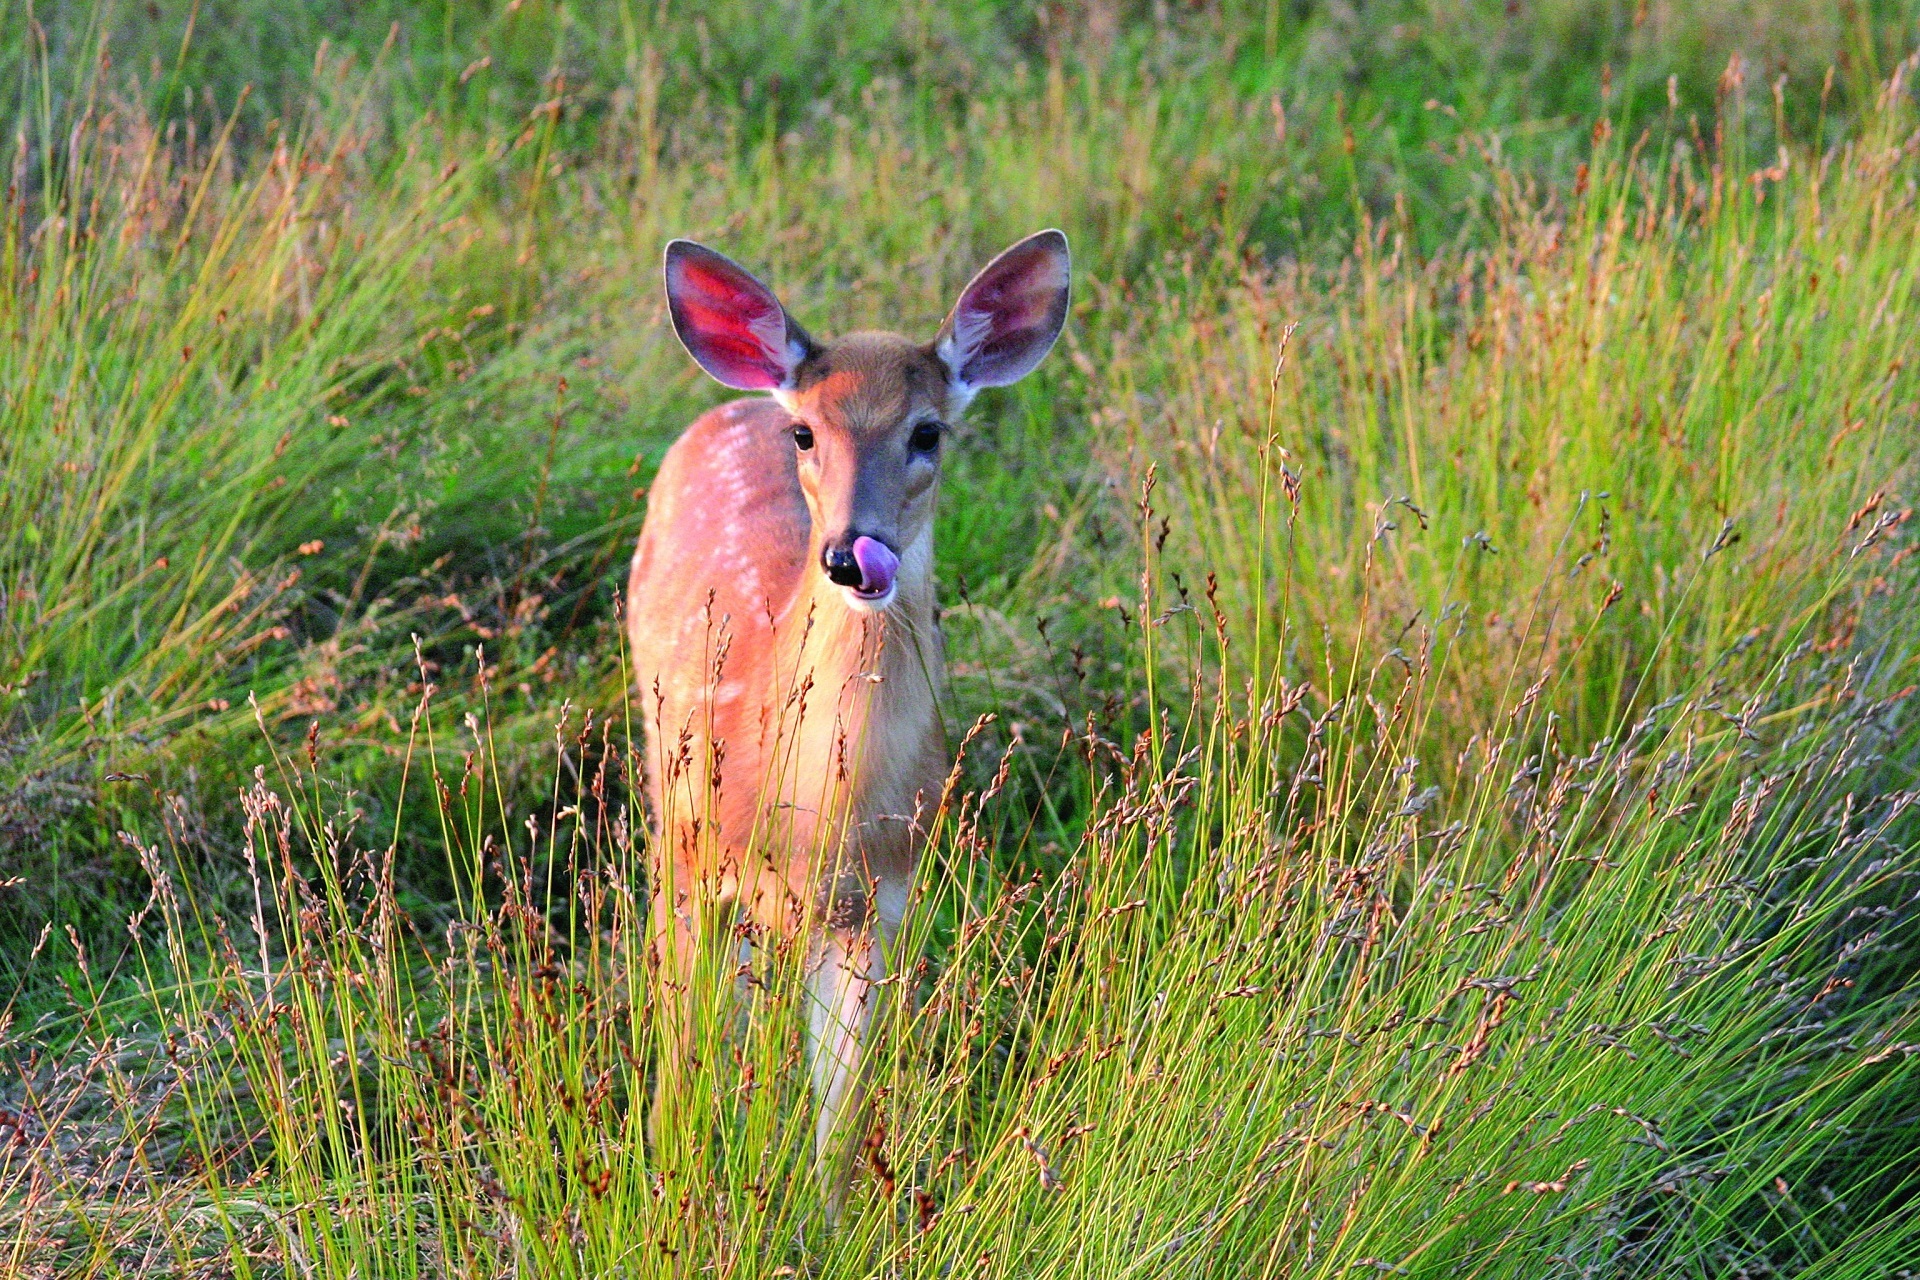
nature, grass, wilderness, meadow, prairie, looking, female, wildlife, wild, deer, portrait, pasture, grazing, mammal, fauna, doe, grassland, vertebrate, alert, white tailed deer